Amador City, California

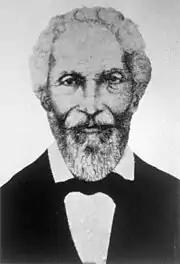
Amador City is named after José María Amador, a Californio miner who found gold in the area in 1848.

Amador City was originally settled in 1849 at what is now Turner Road and Amador Creek (an old wagon road between Drytown and Sutter Creek) by several groups of gold panners who were drawn to the area. One of the groups was the Sunol Group. The Sunol group included José María Amador. José María Amador panned the creek, but his primary success was providing supplies that he brought from his rancheria in the San Ramon area. José María Amador left the group after six months, returning to his rancheria. The rancheria had suffered during his absence, and he needed to care for his ailing wife. José María Amador must have made a significant impression among the other panners. The creek, city and County eventually carried the name "Amador", the city taking its name from the county.